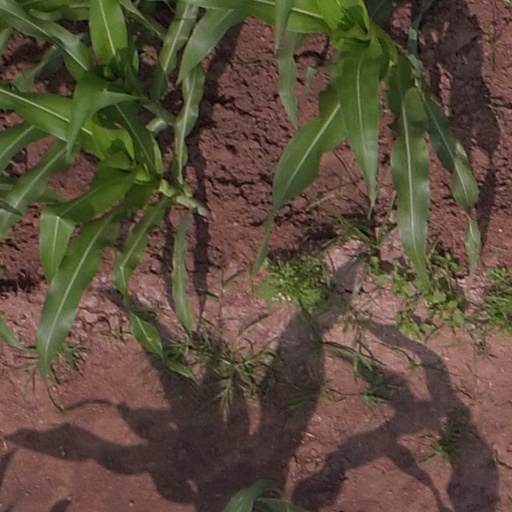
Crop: maize; corn